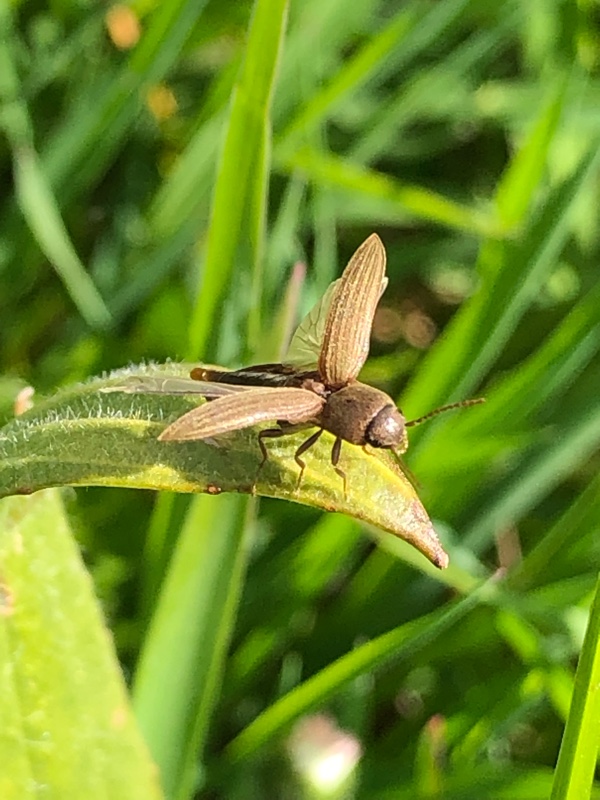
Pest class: clickbeetles_wireworms